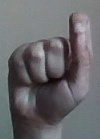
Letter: fa